Architectural mythology

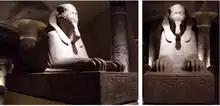
Sphinx guardian of ruler Ramses II

The great pyramids are an architectural feat constructed as a means to house the remains of ancient Egyptian rulers. Inscribed on the interior pyramid walls are hieroglyphic texts describing the afterlife and ancient Egyptian mythology. There are as many as 900 individual compositions in each pyramid. The pyramid's smooth, angled sides symbolized the rays of the sun and were designed to help the king's soul ascend to heaven and join the gods, particularly the sun god Ra. It was believed by ancient Egyptians that when a king died part of his spirit remained in his body and later mummified to care for the spirit. The Spetted pyramid became known as the royal burial grounds.